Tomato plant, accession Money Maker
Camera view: bottom (45 deg); turntable rotation: 240 degrees
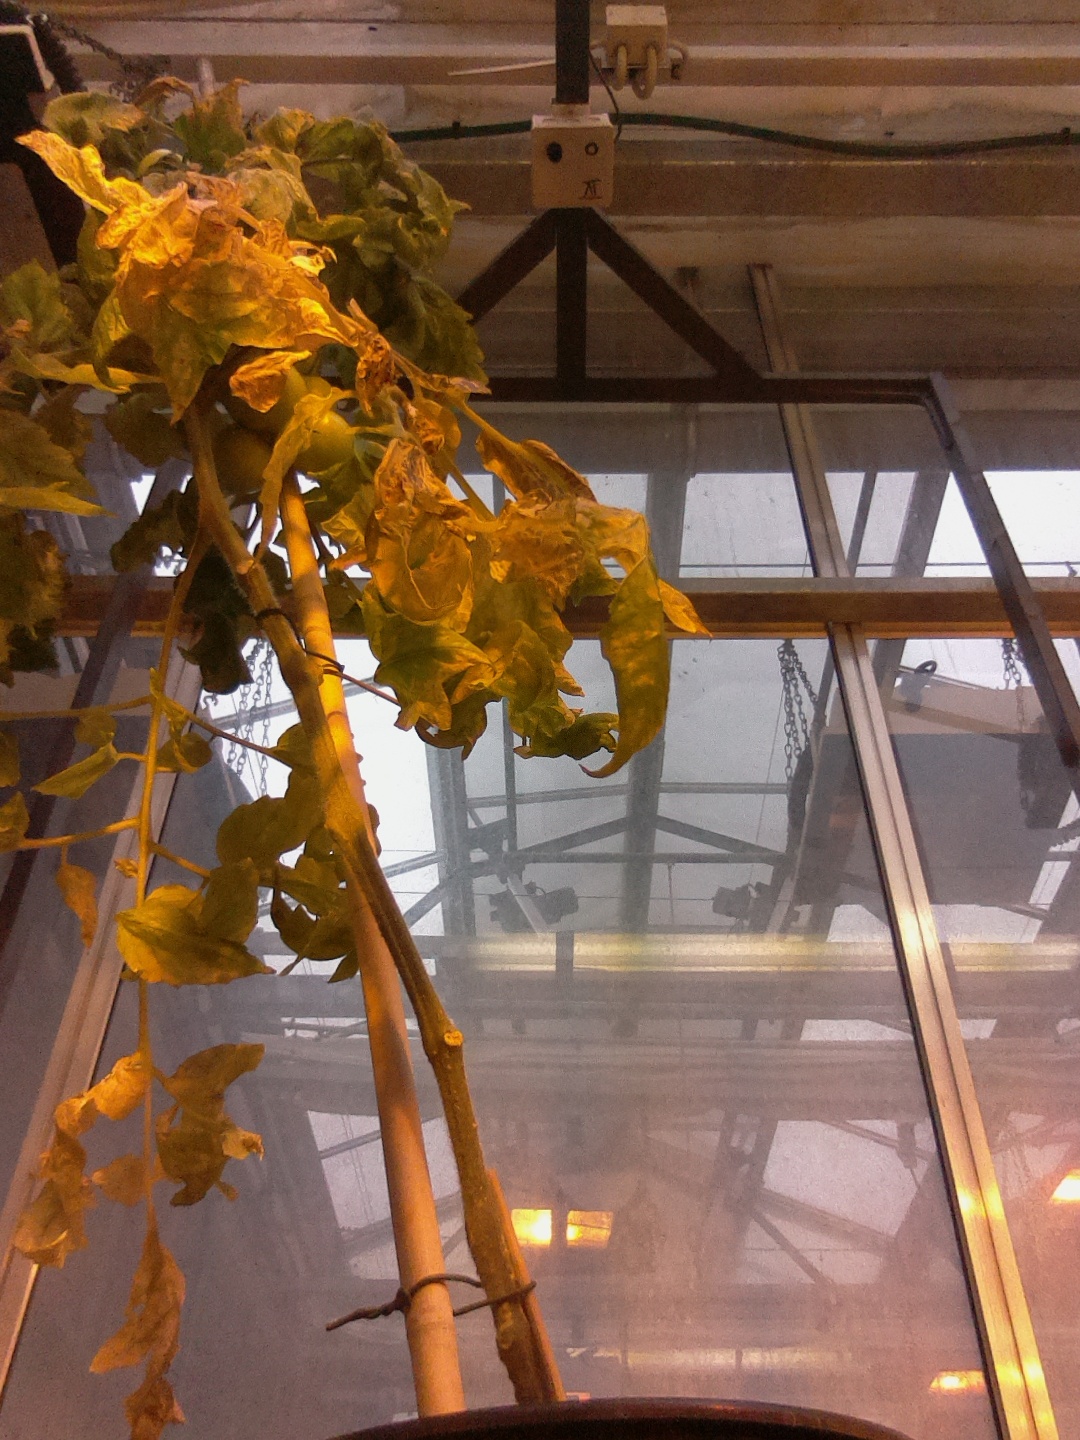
BBCH growth stage 79: 90% -100% of final fruit size